Battle of Yad Mordechai

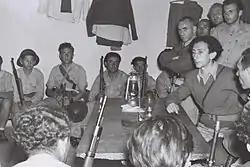
Kibbutz members at a military briefing in Yad Mordechai (Abba Kovner standing at right)

The Egyptians prepared for their assault for two days. Just after dawn on May 19, two battalions of infantry and one armored battalion attacked the village with artillery support. The Egyptians succeeded in breaching the perimeter fence, but after three hours of heavy fighting, were repulsed, leaving behind dozens of dead; the kibbutz suffered five dead and eleven wounded. Cairo radio announced prematurely that the settlement had fallen. The following day the Egyptians launched several more attacks (four according to Pollack, seven according to Morris), all of which were repulsed. Thirteen more Israelis died and twenty were wounded; dozens of Egyptians died as well. That night the Palmach sent in a platoon of reinforcements, including six deserters from the British military, with another PIAT and three machine guns. The Egyptians were hampered by the ineffectiveness of their artillery, and the difficulty in coordinating infantry and armor.